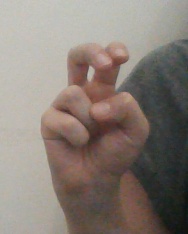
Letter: toot